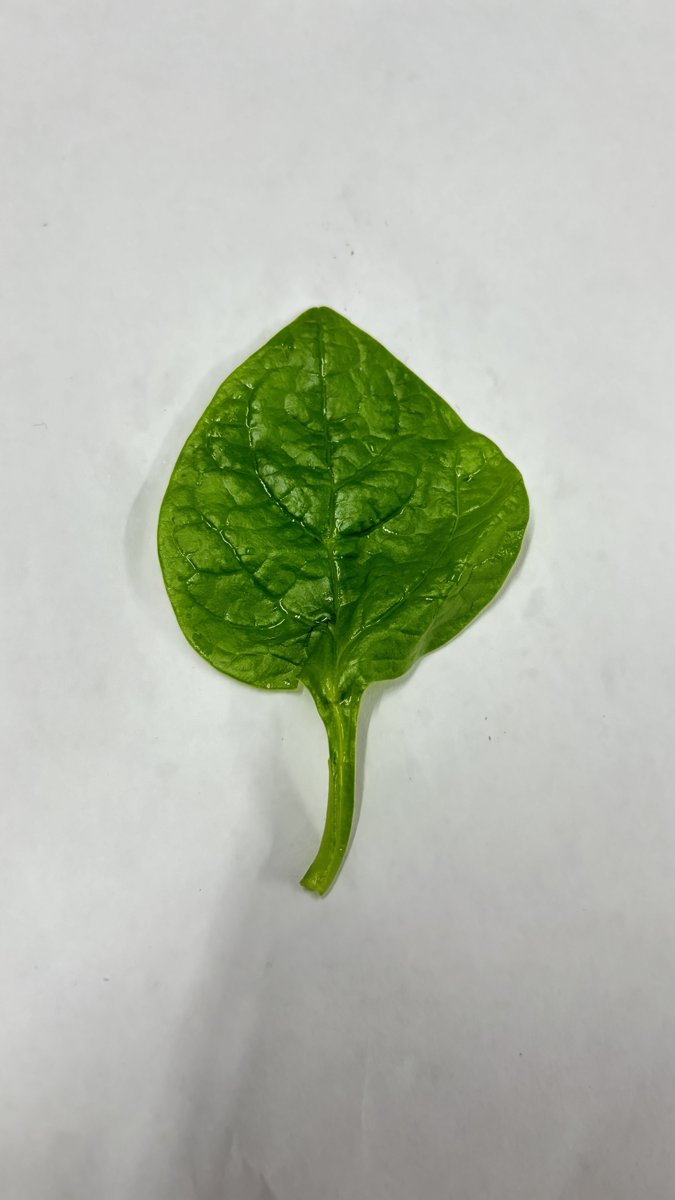
Label: Healthy-Leaf